Barry Docks railway station

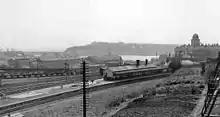
The station in 1962

It was built after the Barry Railway Company was incorporated by Act of Parliament on 14 August 1884, for the construction of the Barry Docks.